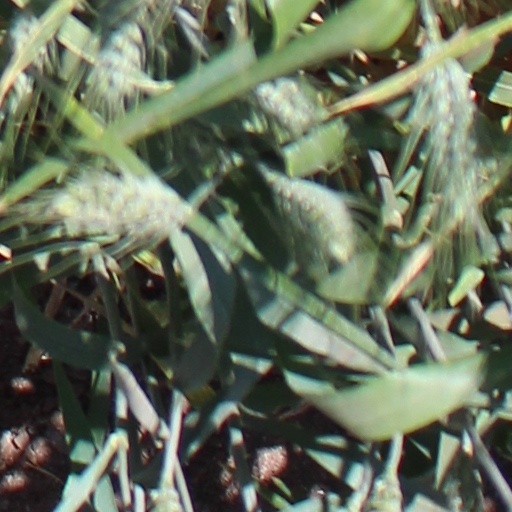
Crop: wheat